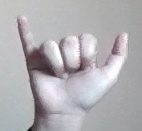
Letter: ya